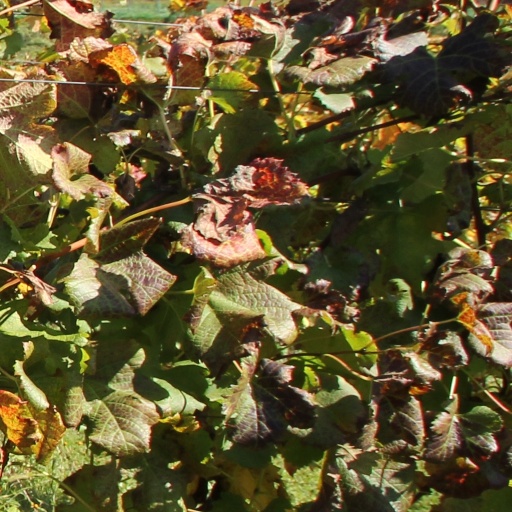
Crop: grape